The Athenaeum (South Africa)

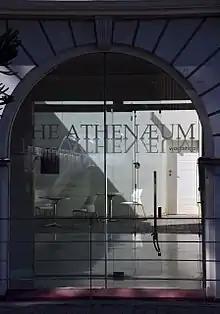
Entrance of The Athenaeum

In the 1850s, a group of intellectuals and willing citizens in the area of Algoa Bay came together to form the Athenaeum Society with the aim of promoting cultural, artistic and scientific activities within the town. The formation of this society was largely motivated by the lack of public entertainment within their region.